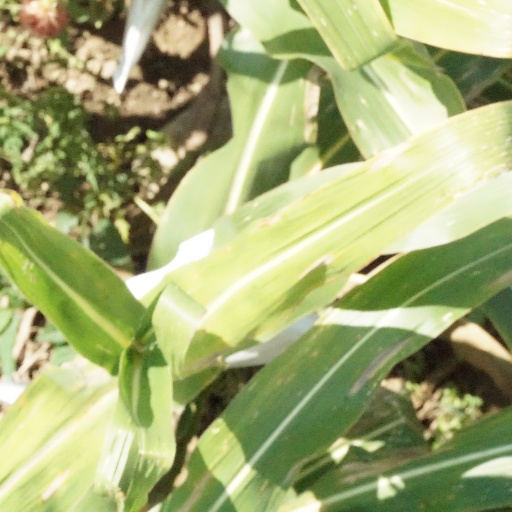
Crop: maize; corn